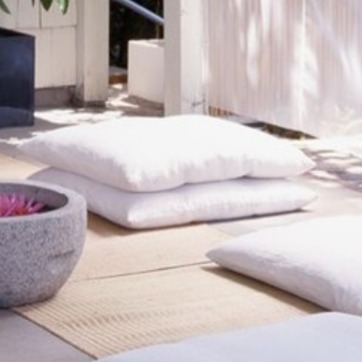
Material: fabric